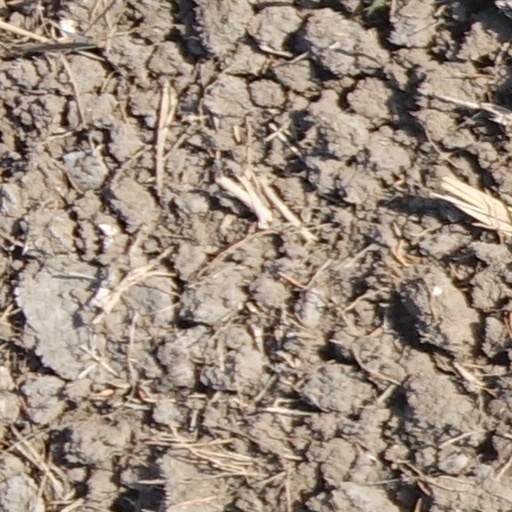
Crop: wheat